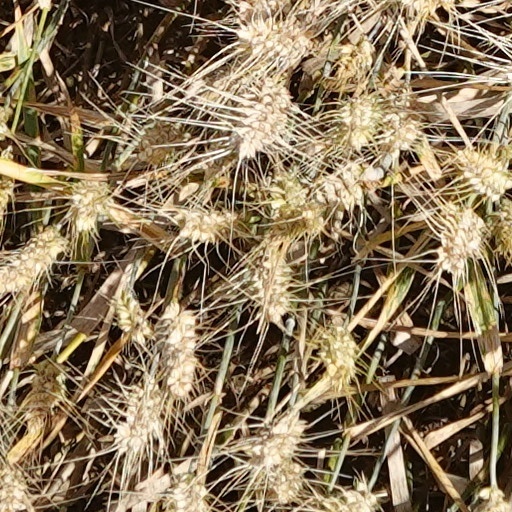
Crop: wheat